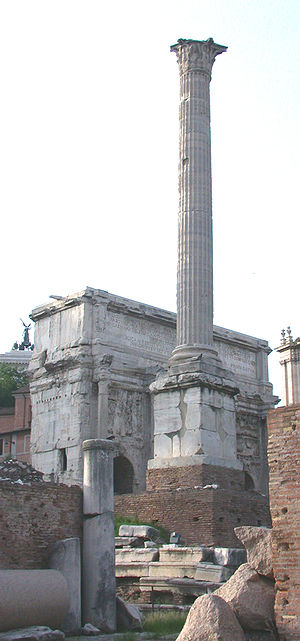
Fokas-søjlen
Fokas-søjlen foran Septimius Severus' triumfbue
Fokas-søjlen er en søjle på Forum Romanum i Rom. Den står foran Rostraen og er rejst til minde om den byzantinske kejser Fokas 1. august 608 e. Kr.. Den er den sidste tilføjelse til Forum Romanum. Den kannelerede korinthiske søjle er 13,6 m høj og placeret på en sokkel af hvid marmor, og den er muligvis udført allerede i det 2. århundrede f. Kr.. Det kvadratiske murstensfundament var oprindeligt ikke synligt, men blev gravet fri i forbindelse med udgravninger i det 19. århundrede af brolægningen fra Augustus' tid.